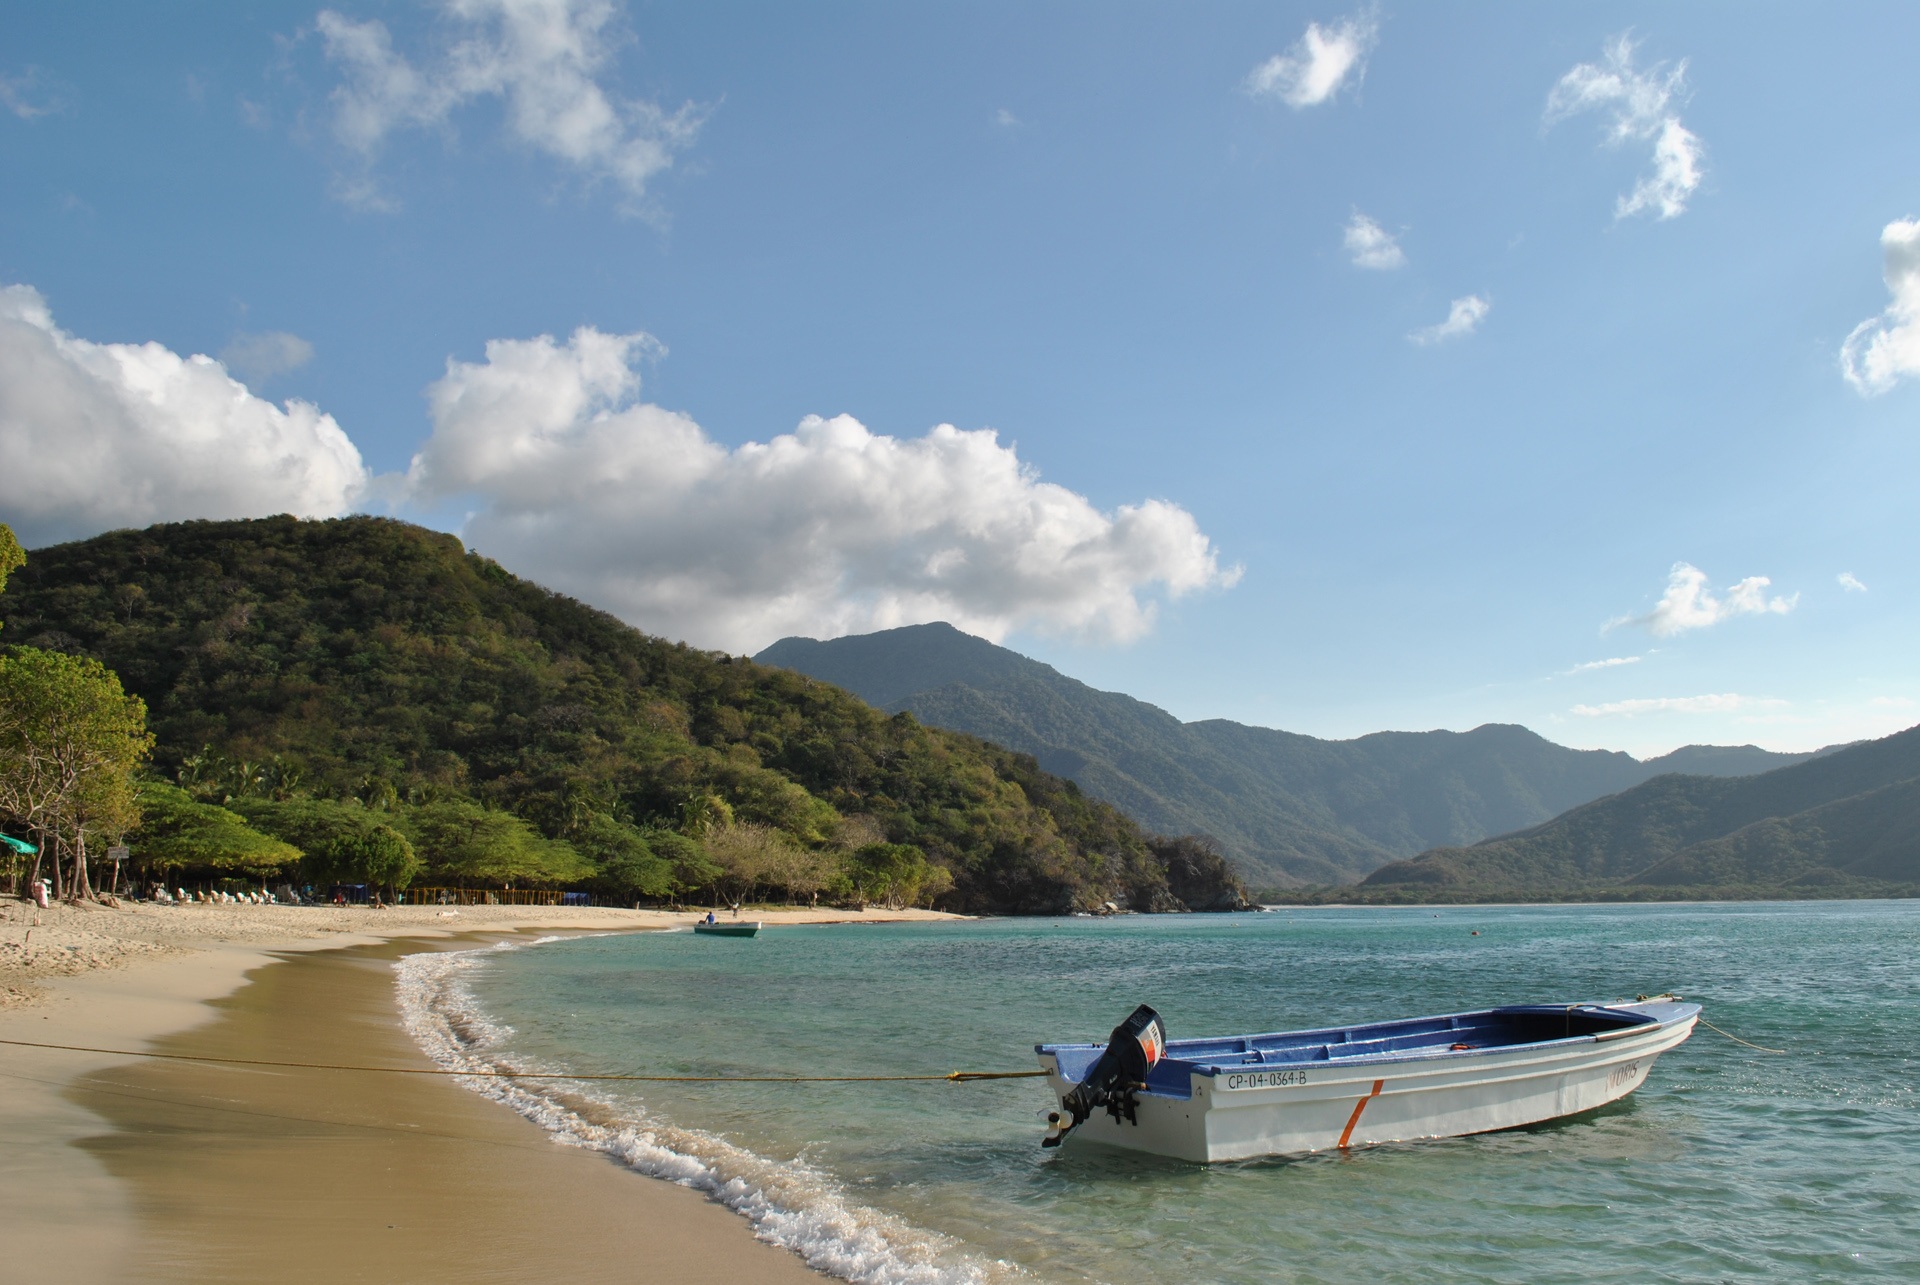
beach, sea, coast, water, nature, boat, shore, lake, vacation, vehicle, bay, reservoir, body of water, boating, loch, colombia